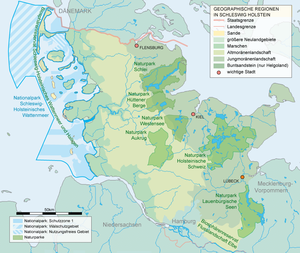
Økotop
På dette kort over Slesvig-Holsten ses delstatens forskellige økotoper gengivet med forskellige farvesignaturer.
"Økotopen er økologiens ""sted"", altså det sted hvor organismerne lever, og hvor de økologiske processer foregår. Ofte bruger man biotop som synonym. Mere stramt fortolket er økotoper er de mindste, økologisk genkendelige dele af et landskab, der kortlægges i et klassificeringssystem. På den måde repræsenterer de relativt ensartede og rumligt tydelige enheder i landskabet, som er nyttige ved en inddeling af landskaber efter økologisk set forskellige kendetegn. Dette bruges i kortlægning af landskabets struktur, funktion og forandringer.